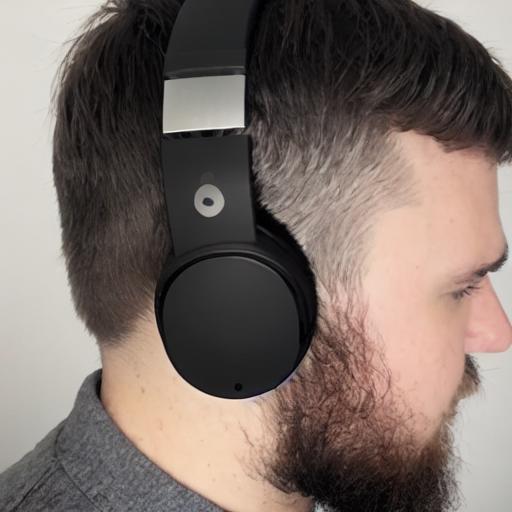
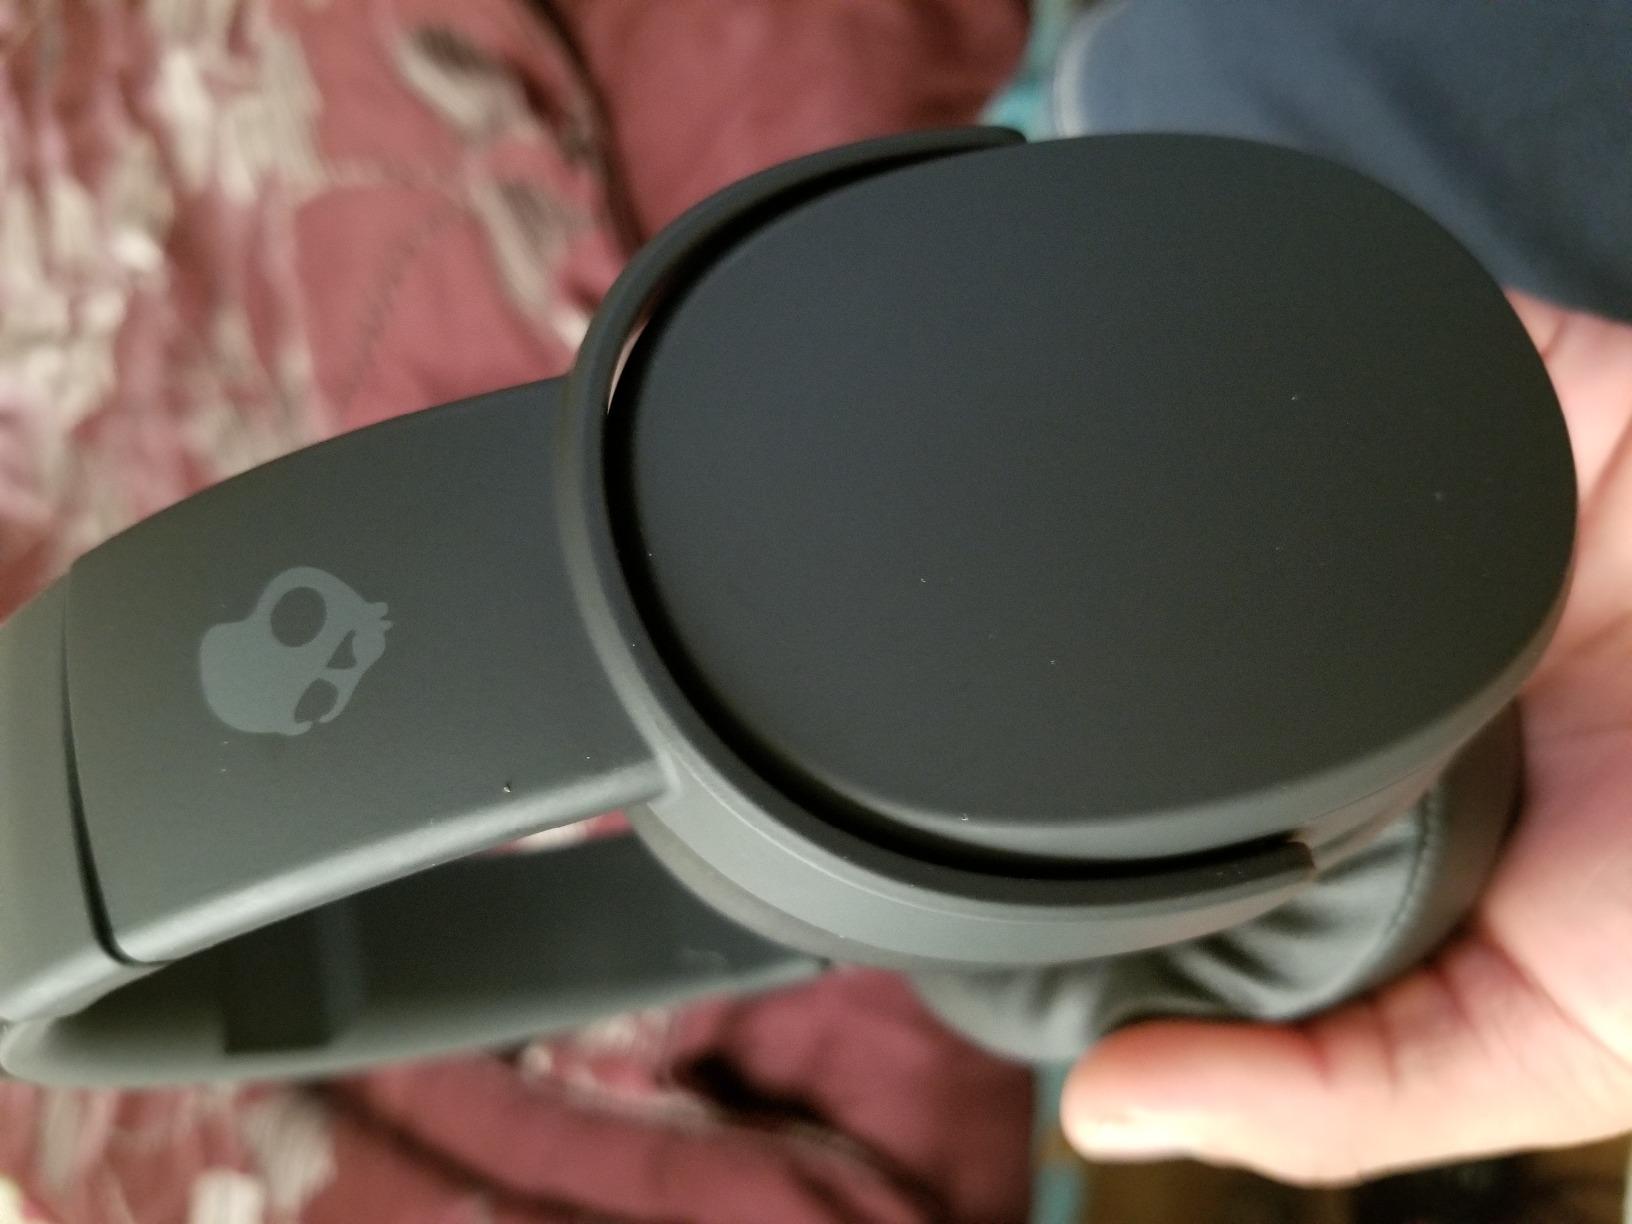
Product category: headphones
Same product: no